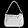
Label: Bag